Metrosideros collina

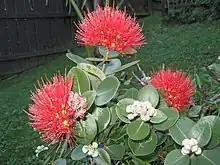
Cultivar 'Tahiti'

Cultivars of "Metrosideros collina" are used as ornamental plants, for planting in tropical and subtropical climate gardens.